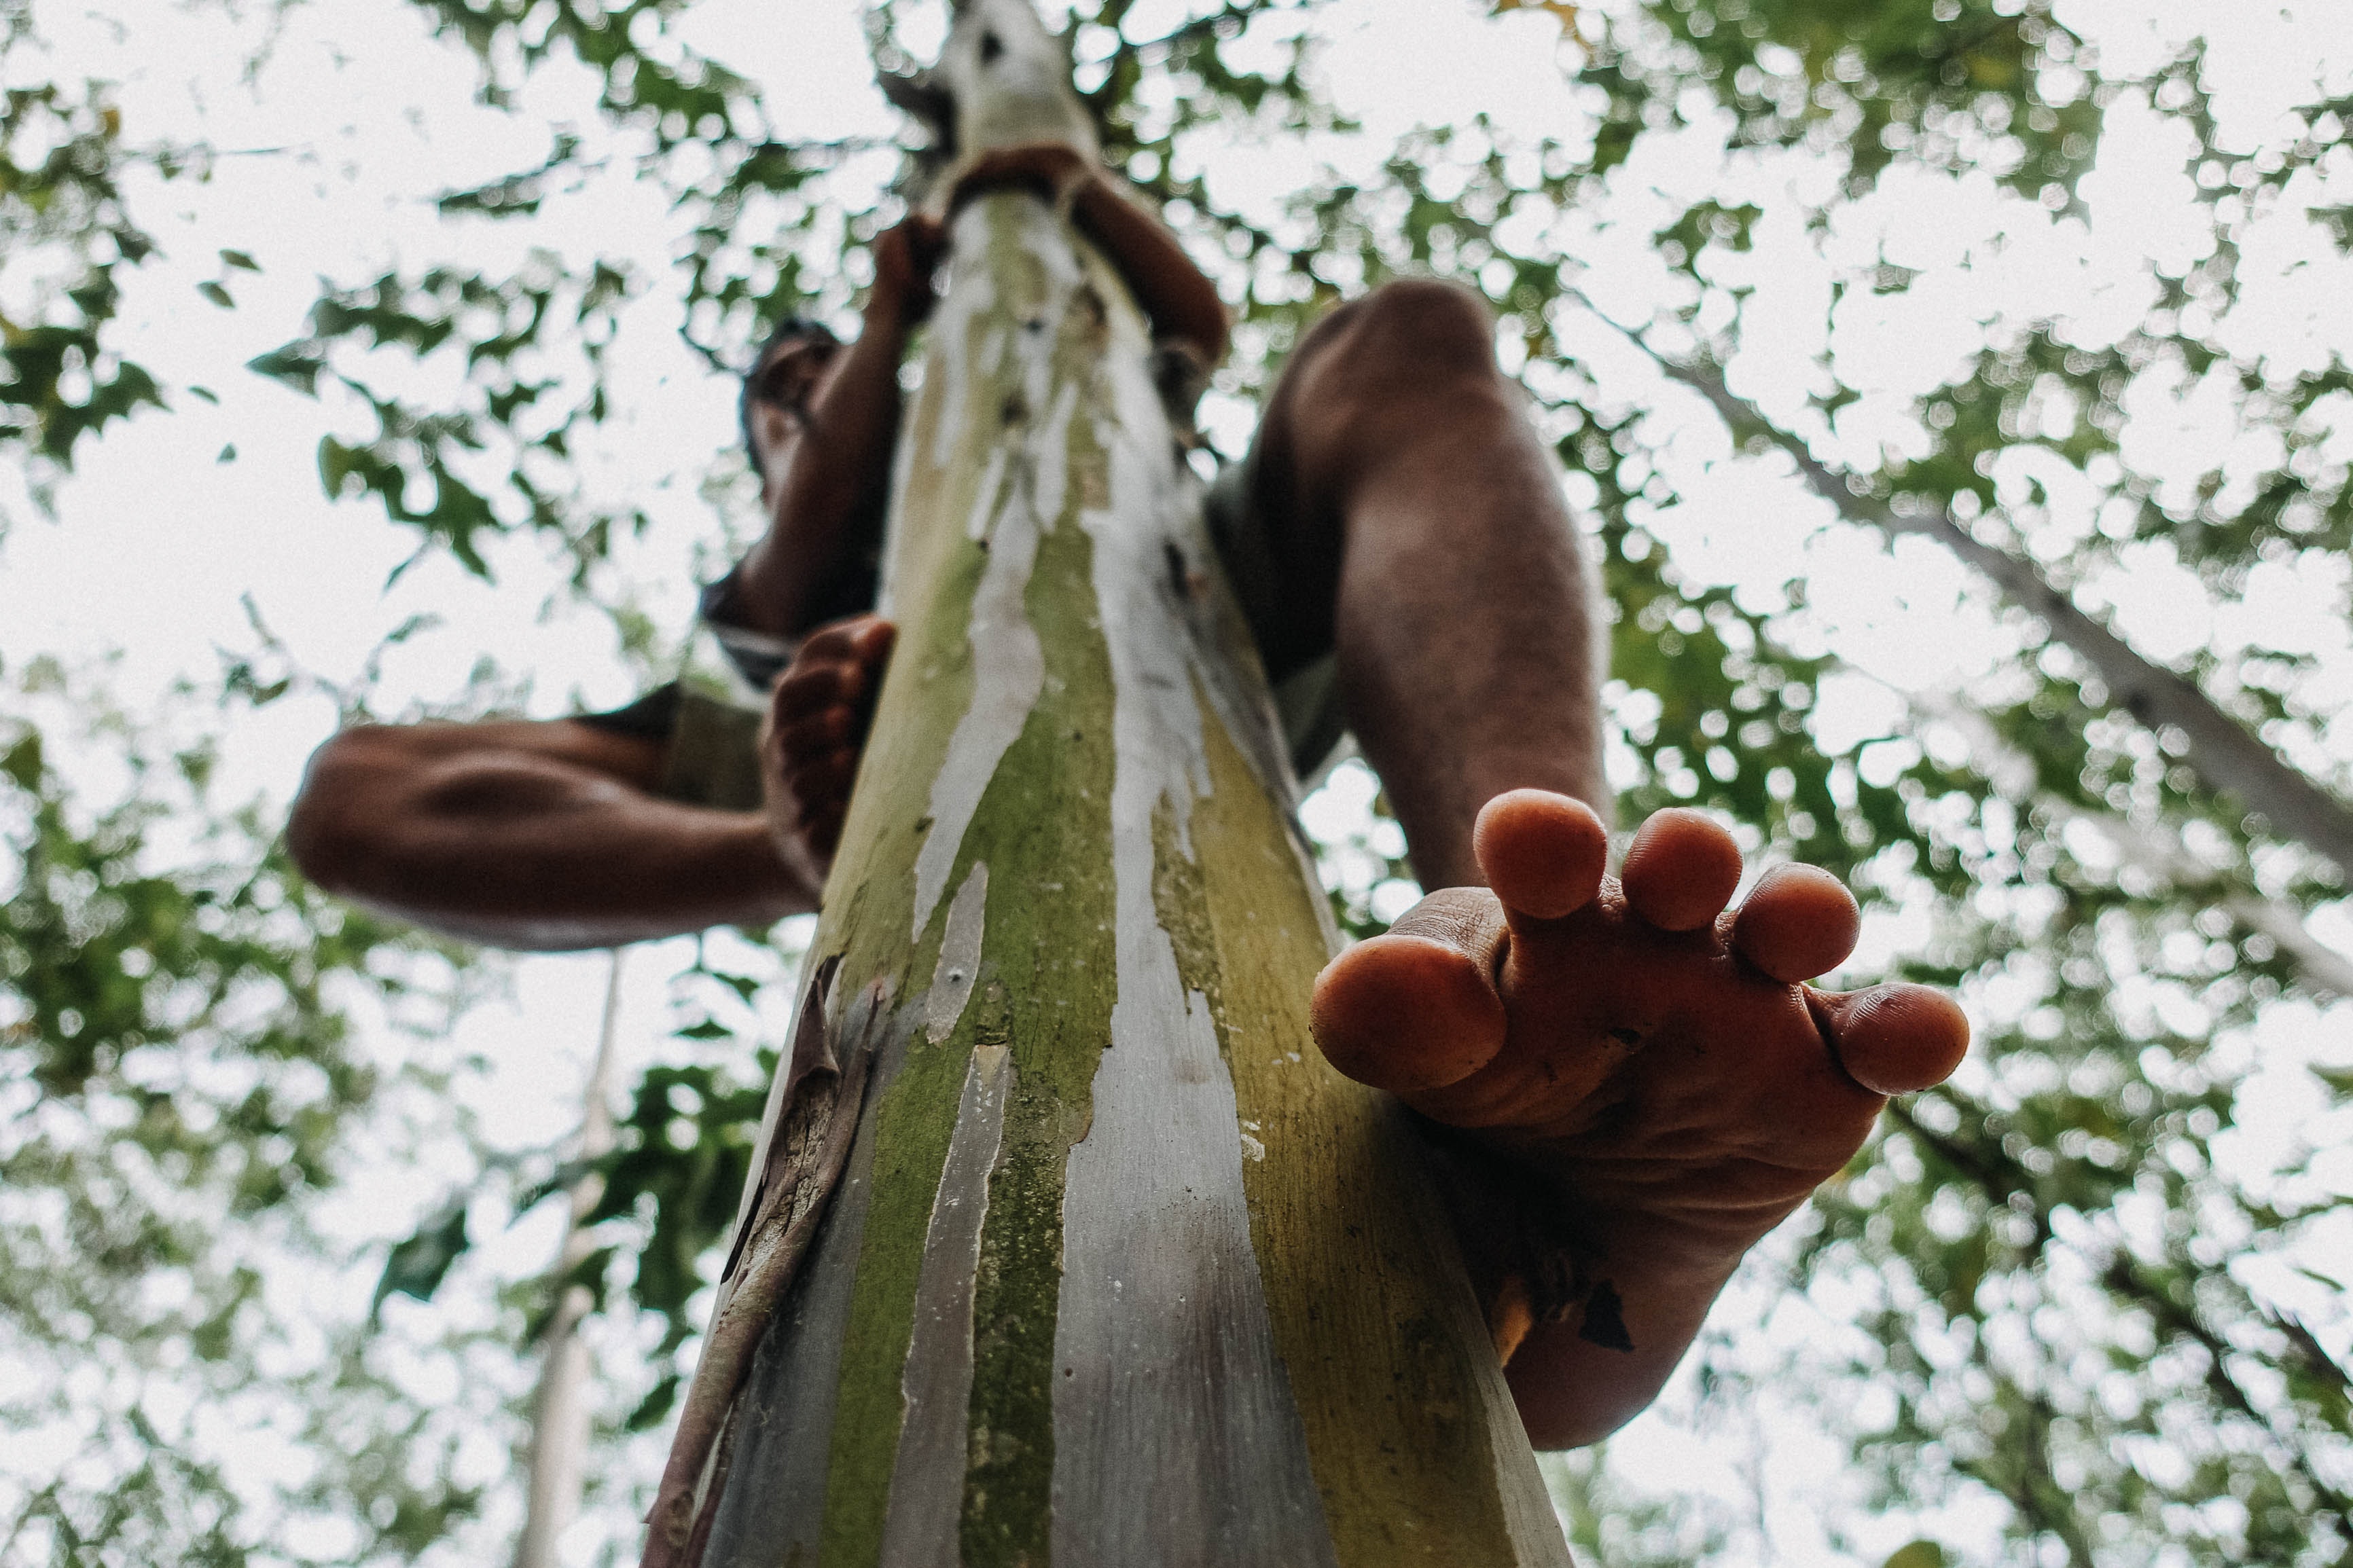
tree, arm, hand, leg, plant, adaptation, finger, gesture